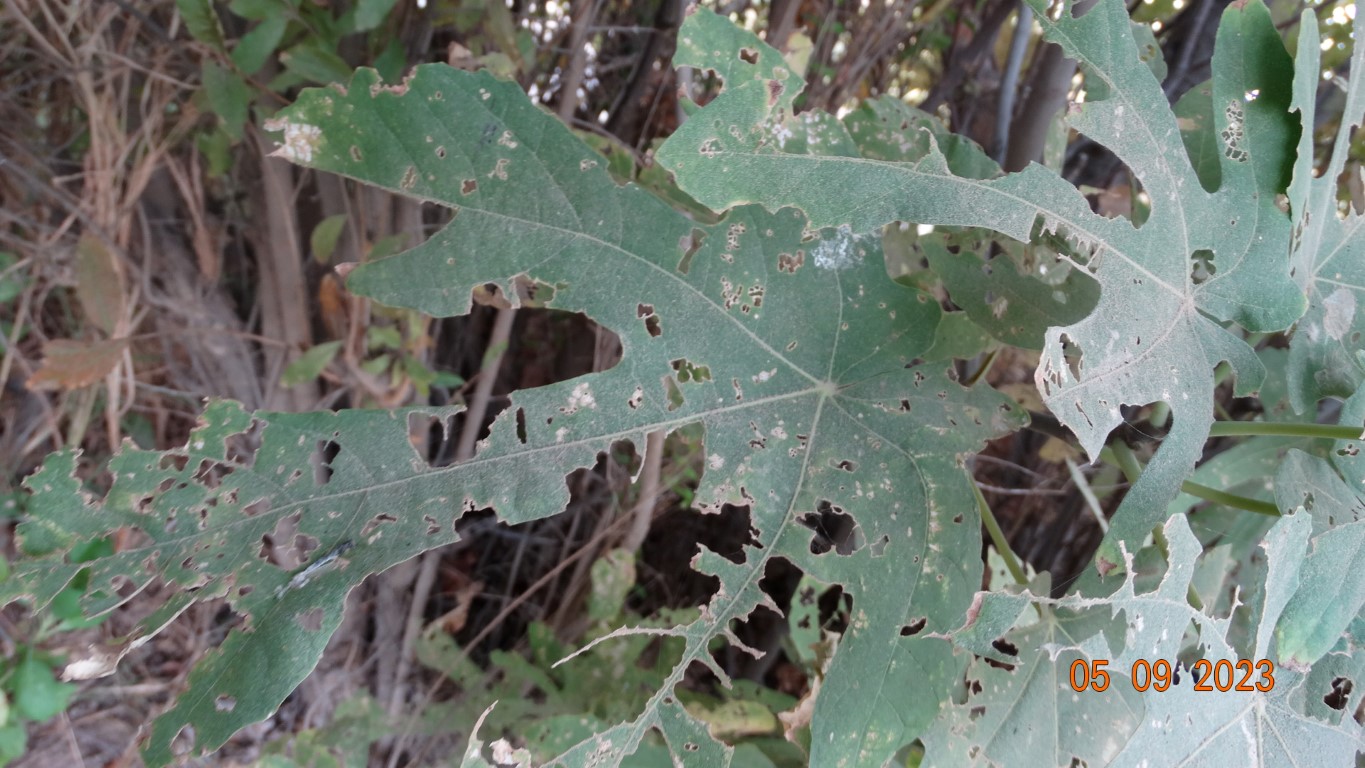
Label: infected